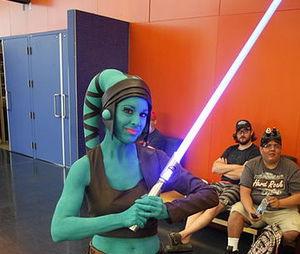
Aayla Secura Cropped
La liste des personnages encyclopédiques de Star Wars recense les noms et les biographies simplifiées des principaux personnages présentés dans des encyclopédies consacrées à l'ensemble de la saga cinématographique et entièrement ou en grande partie centrées sur la présentation des personnages comme les Dossiers Officiels Star Wars, Les Héros de la saga de Simon Beecroft, l’Ultimate Star Wars de Ryder Windham ou L'encyclopédie des personnages de Beecroft et Hidalgo. Les personnages non présentés dans ces encyclopédies, même s'ils sont considérés par certains comme importants, sont exclus du recensement.